Lars Kraume

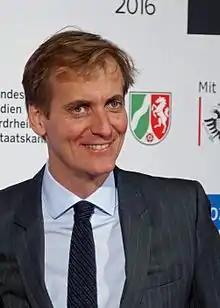

Lars Kraume (born 24 February 1973) is an Italian-born German film director, screenwriter and producer. He has directed 35 films since 1996.